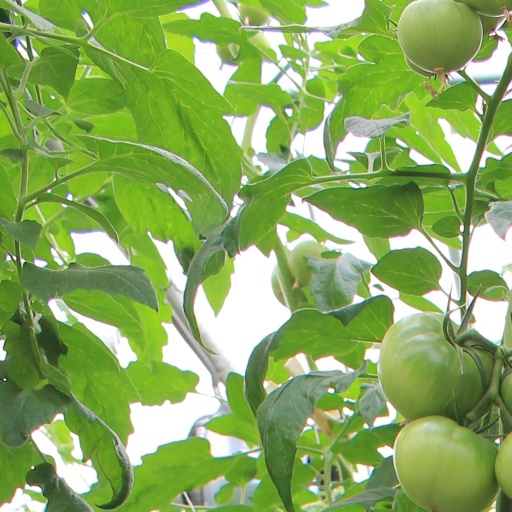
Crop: tomato